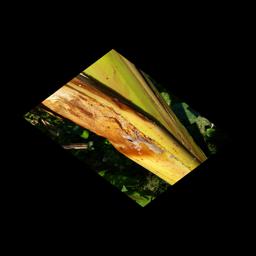
Label: PSEUDOSTEM WEEVIL